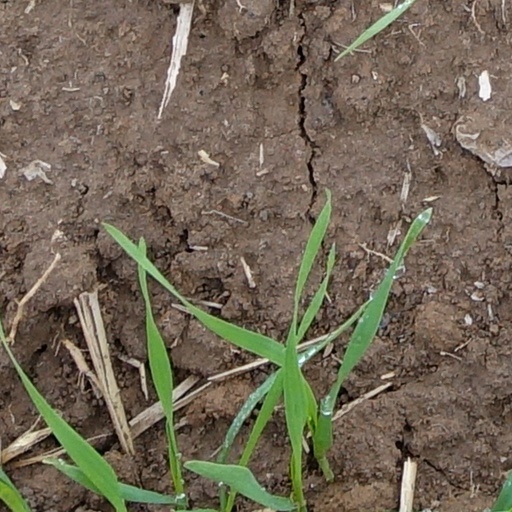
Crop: wheat